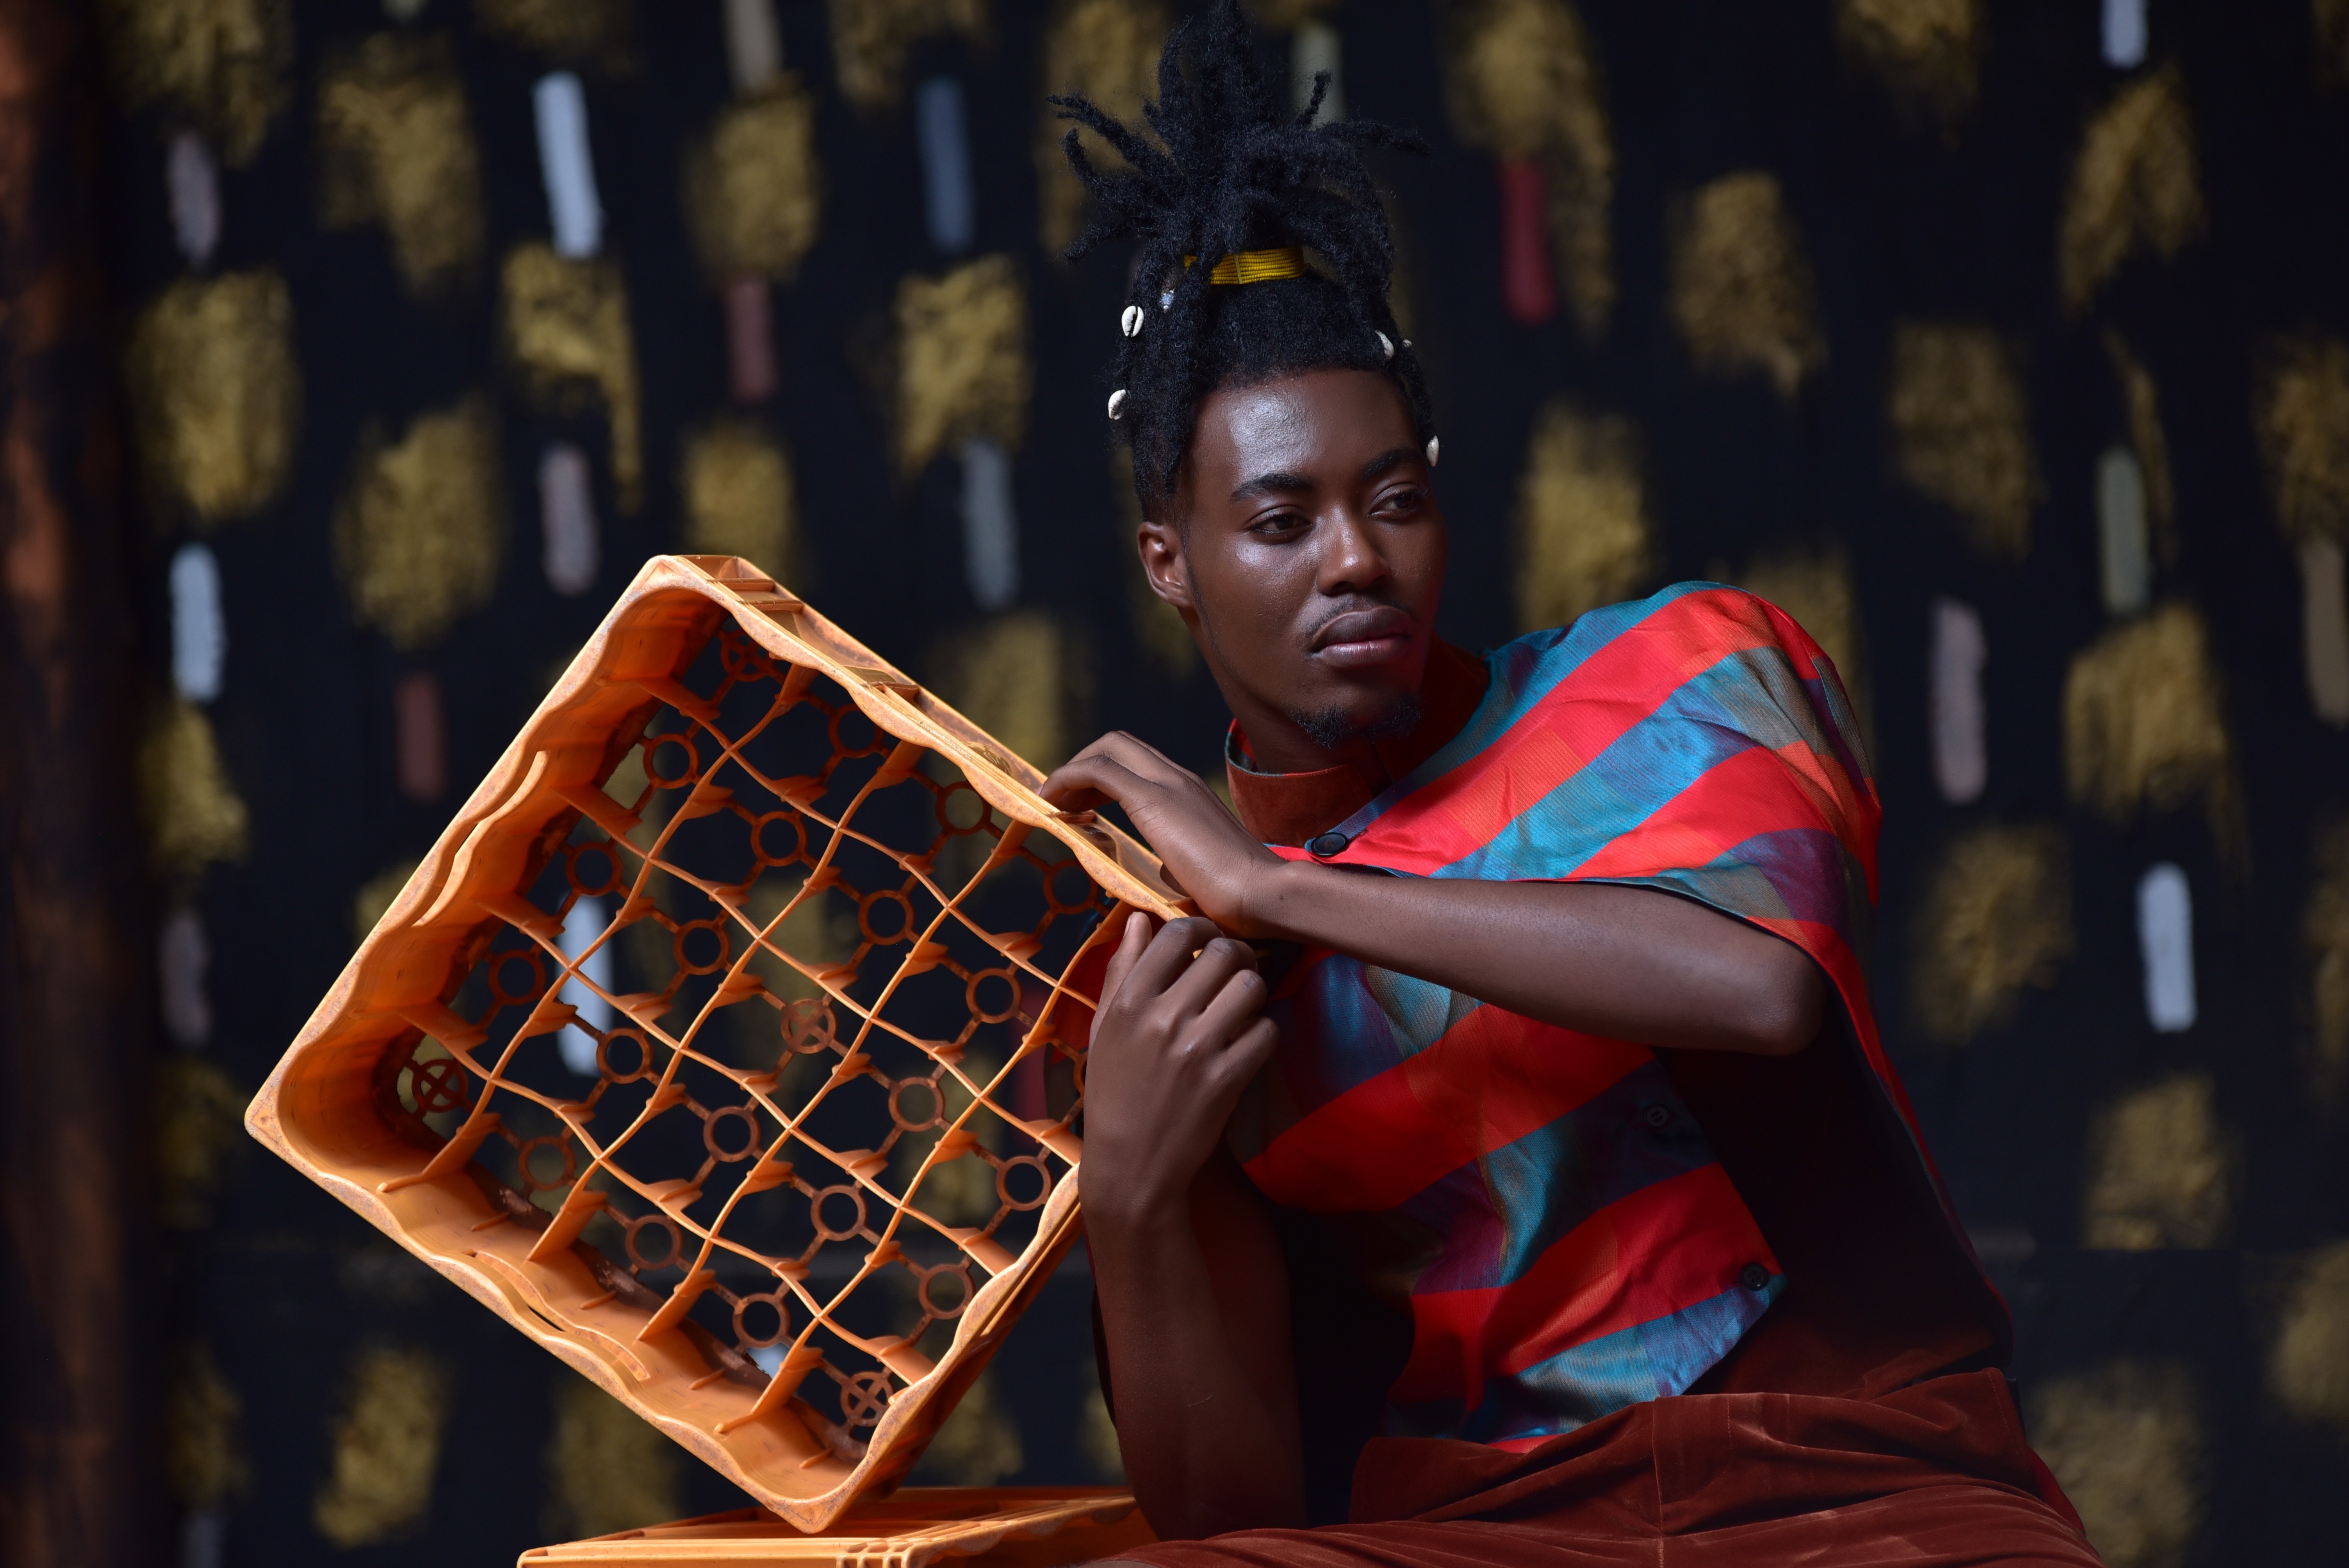
furniture